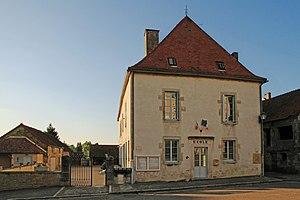
Mairie-école de Saint-Thibault
Saint-Thibault est une commune française située dans le département de la Côte-d'Or en région Bourgogne-Franche-Comté. Les habitants sont appelés les Théobaldiens.